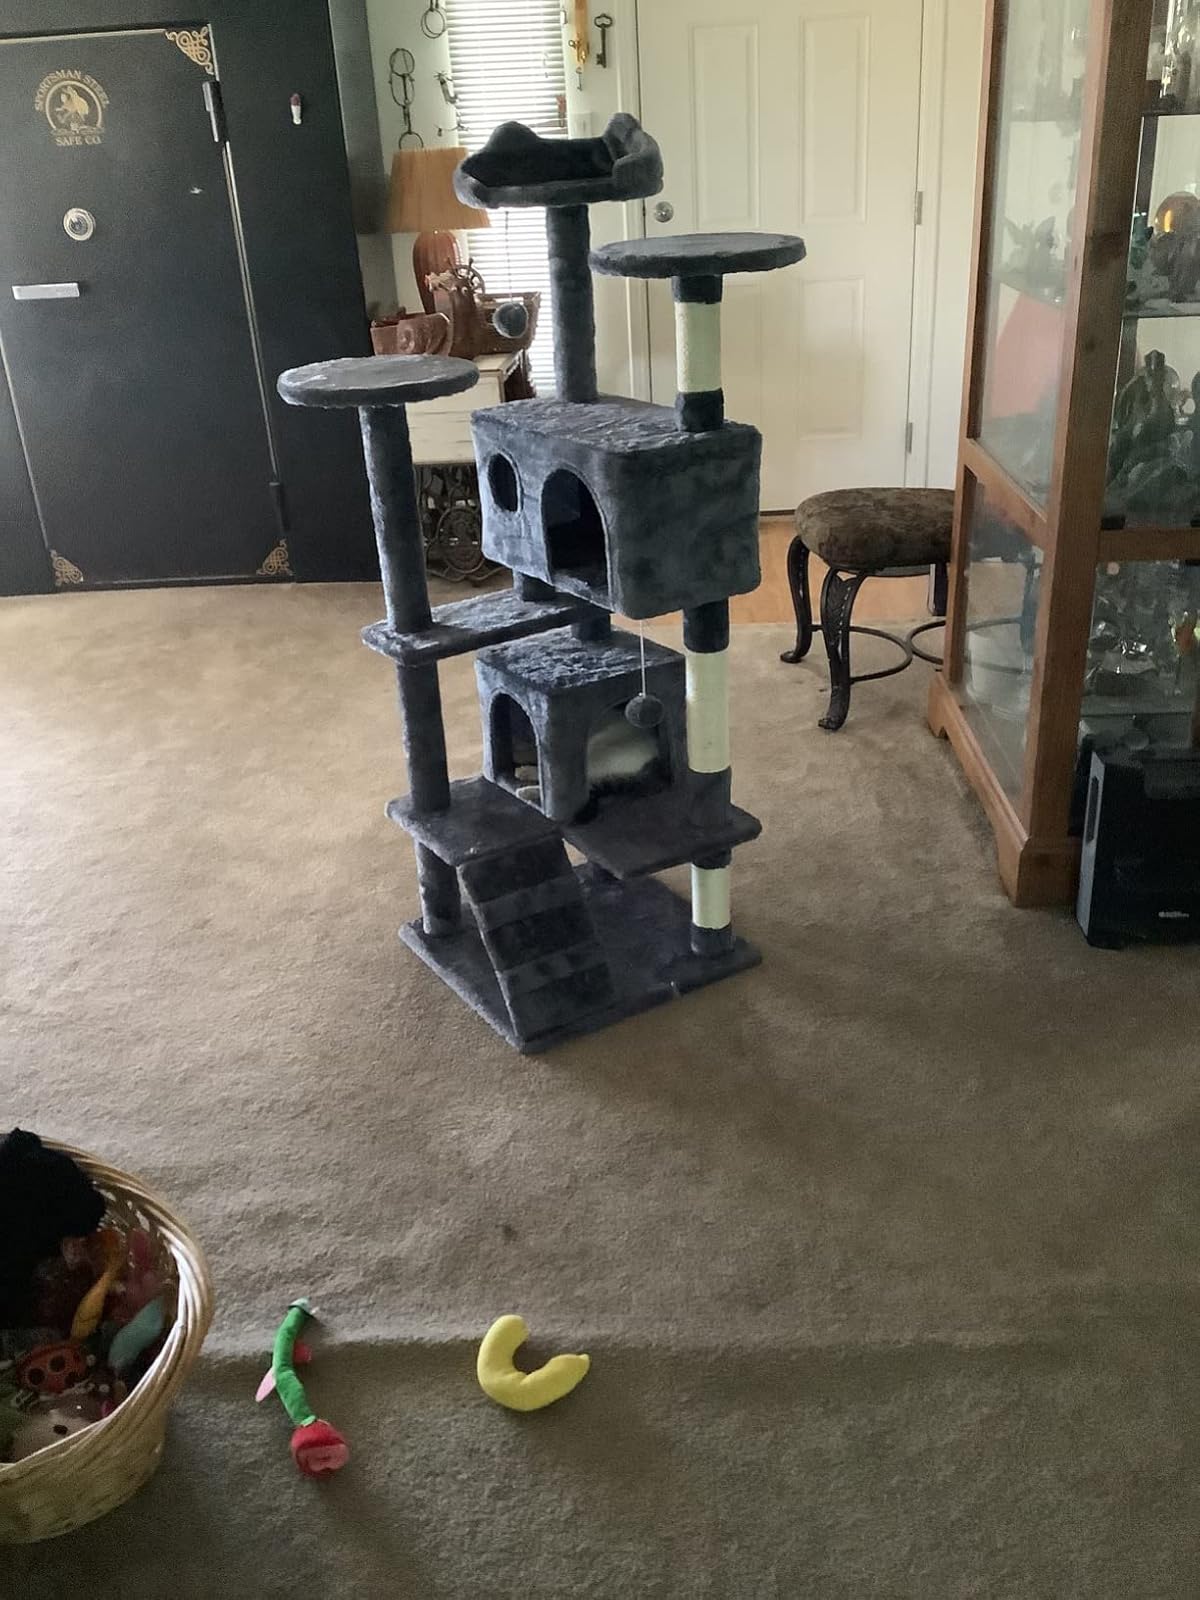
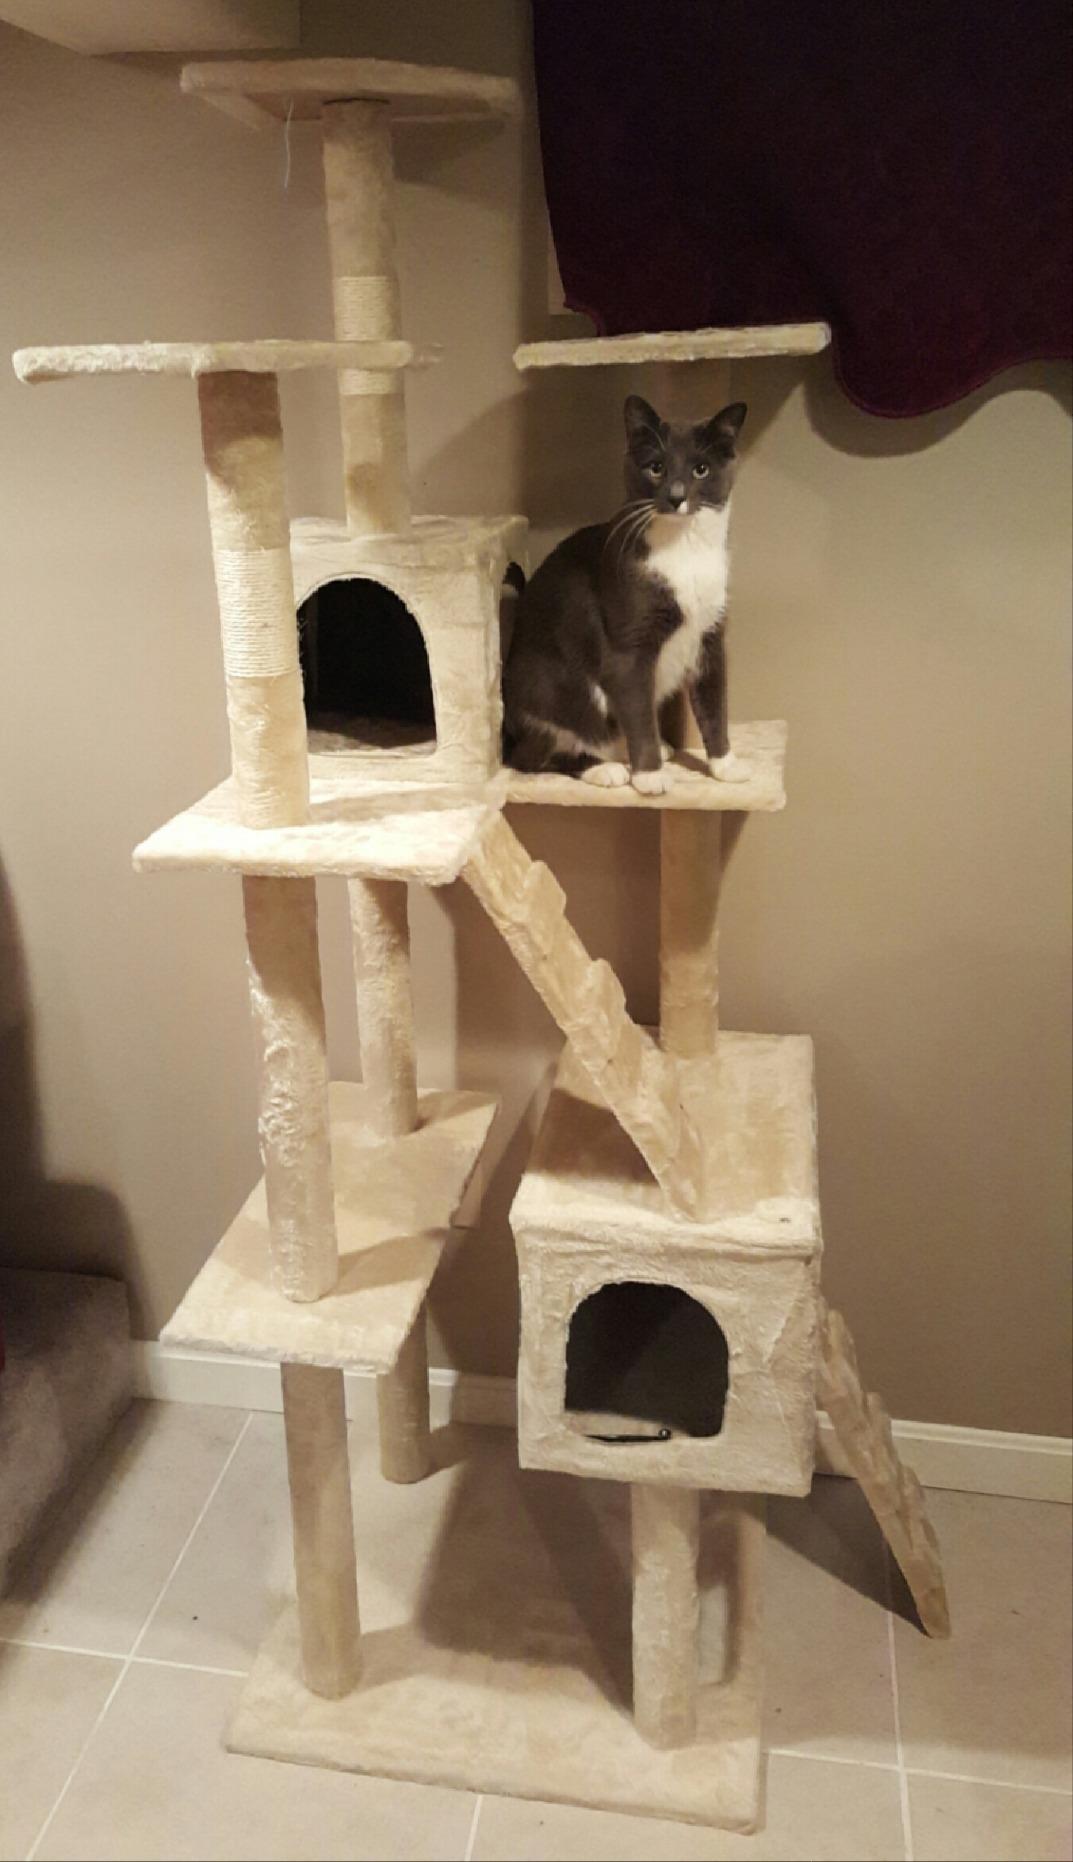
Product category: items_cat tree
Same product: no